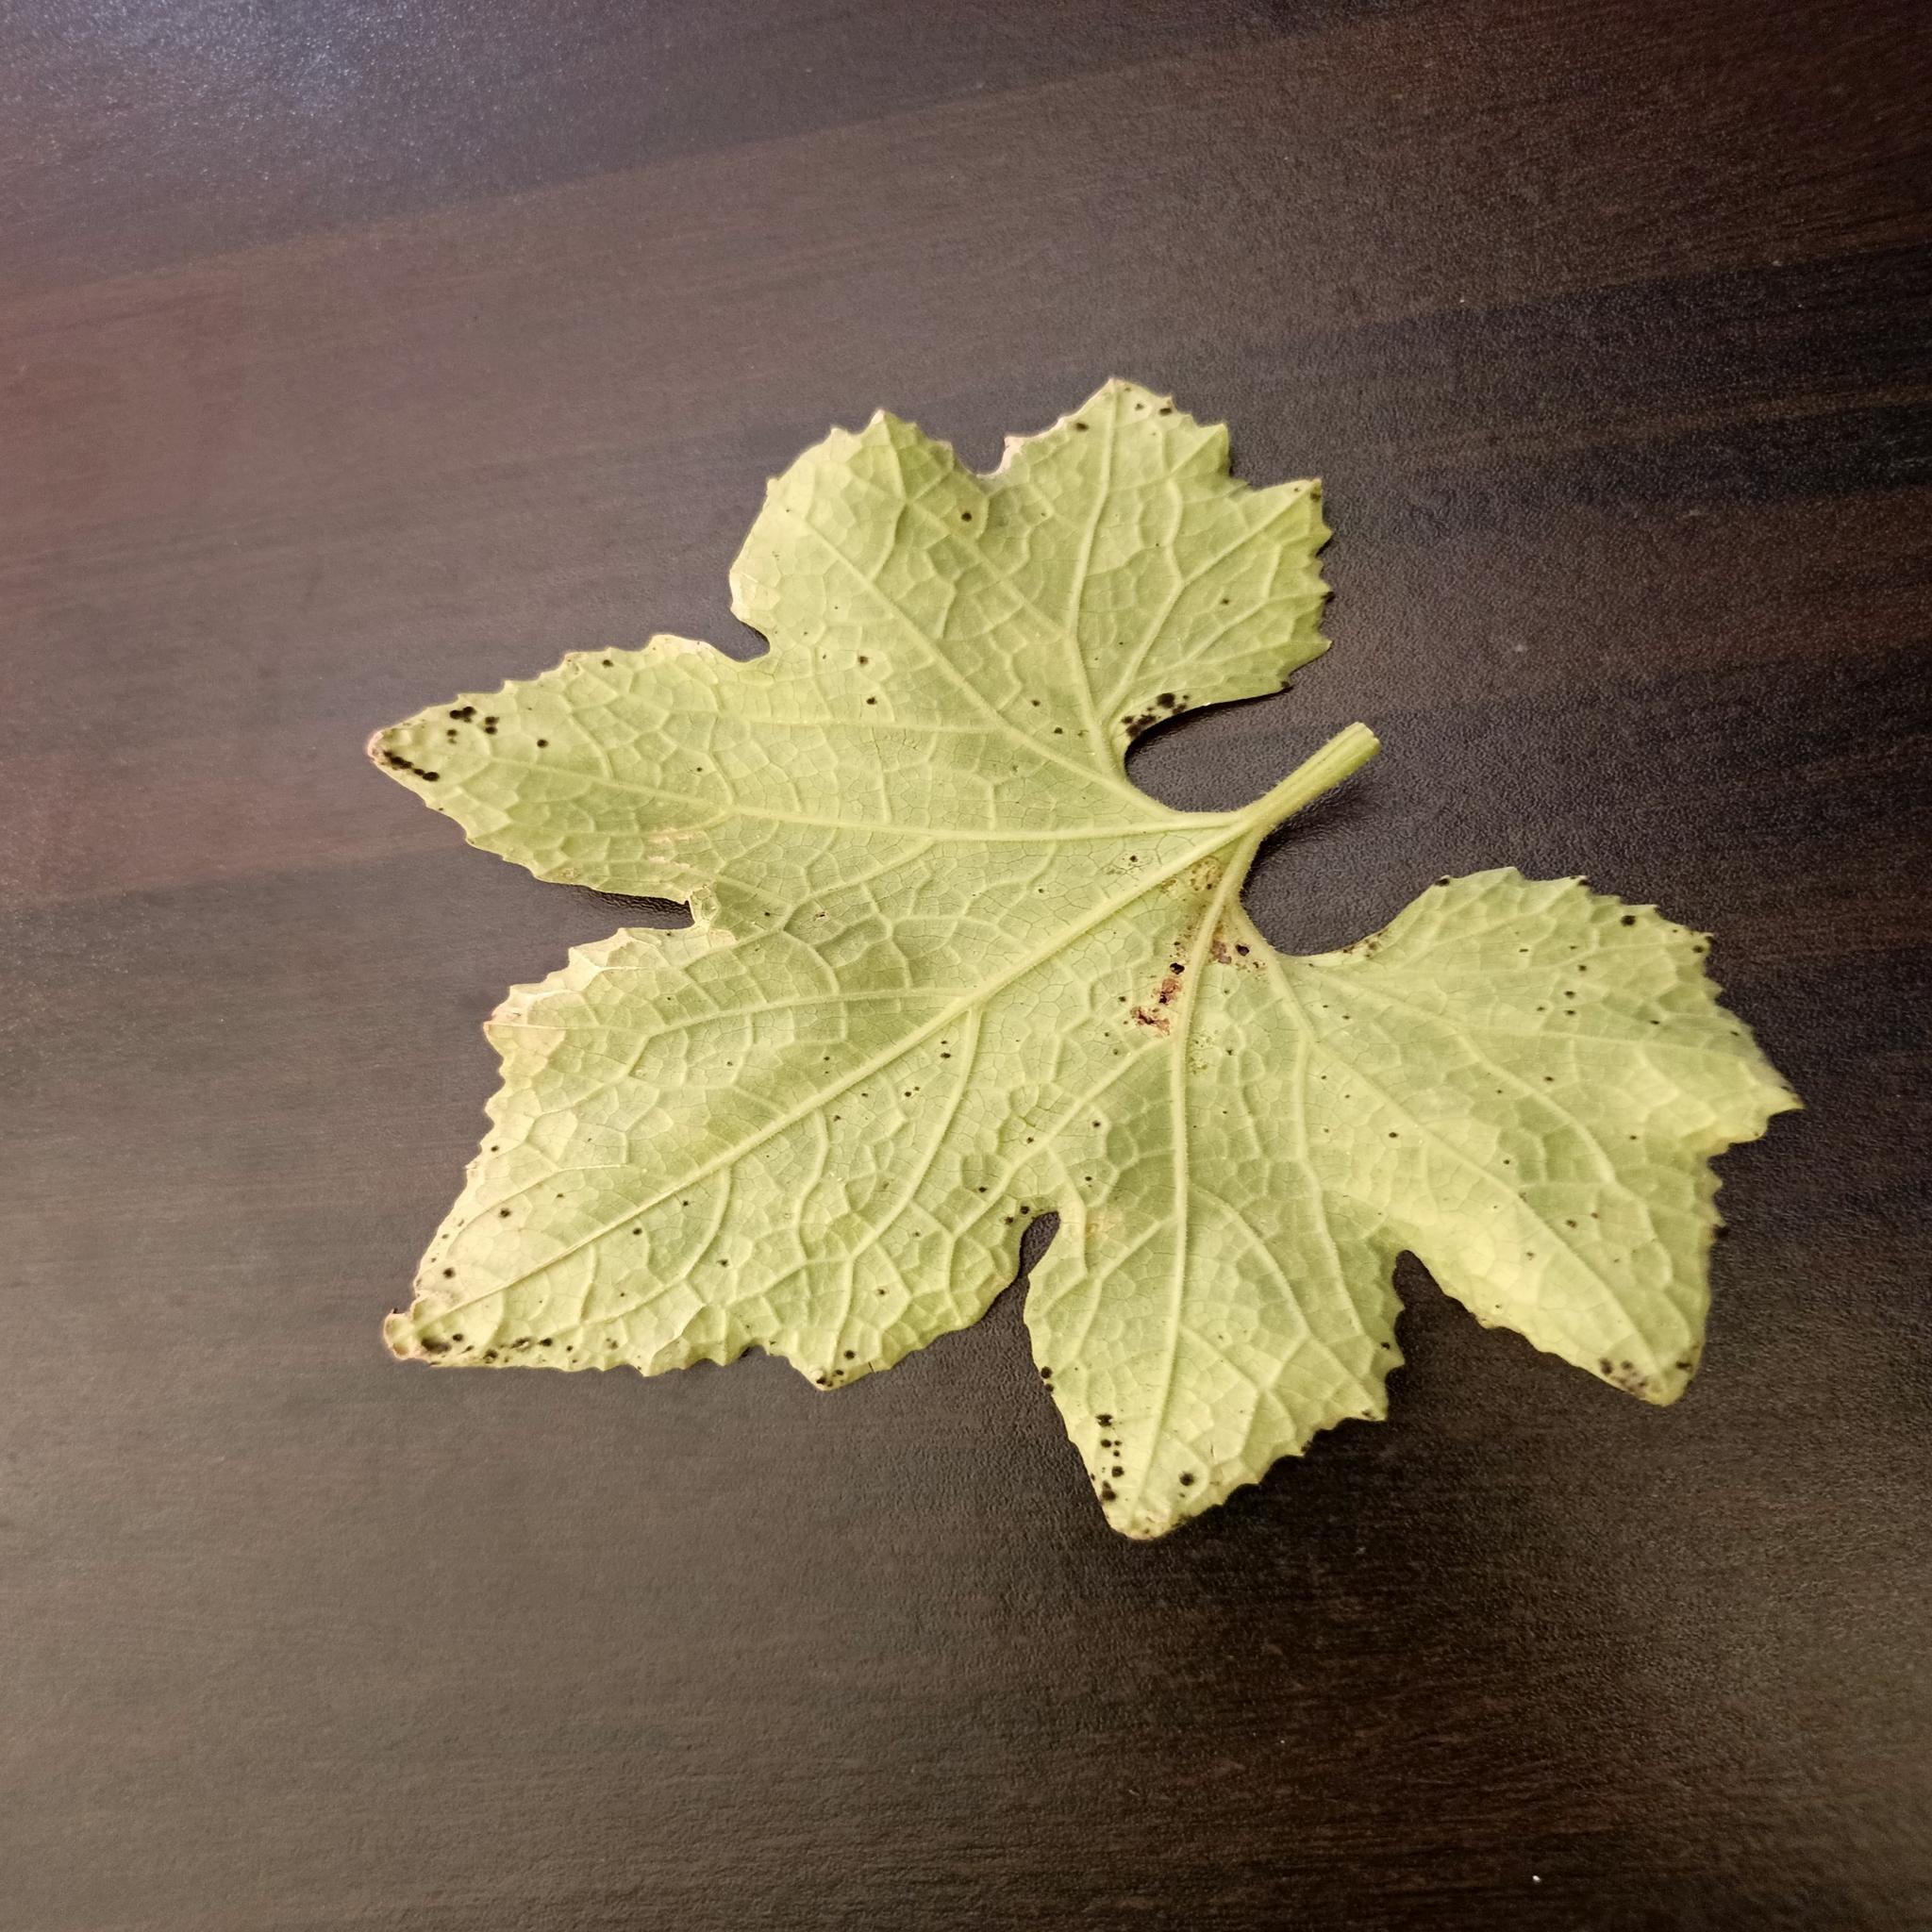
Label: Downy mildew